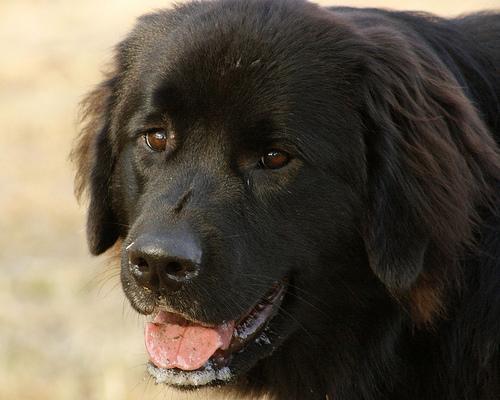
Newfoundland